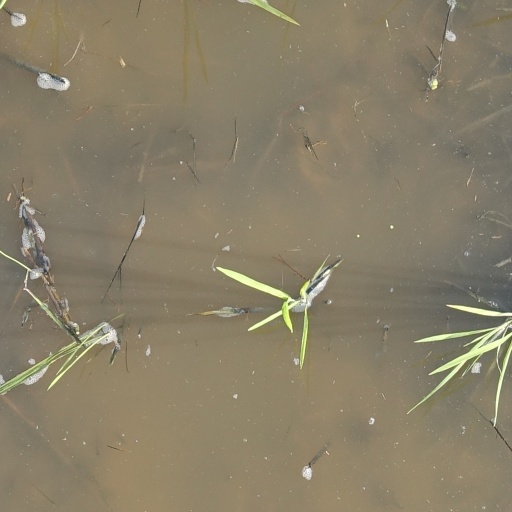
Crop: rice